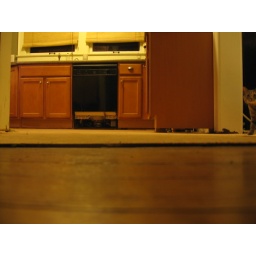
rather than the 2&amp;quot; the previous floor rose above the living room floor. Hopefully this will prevent stubbed toes.